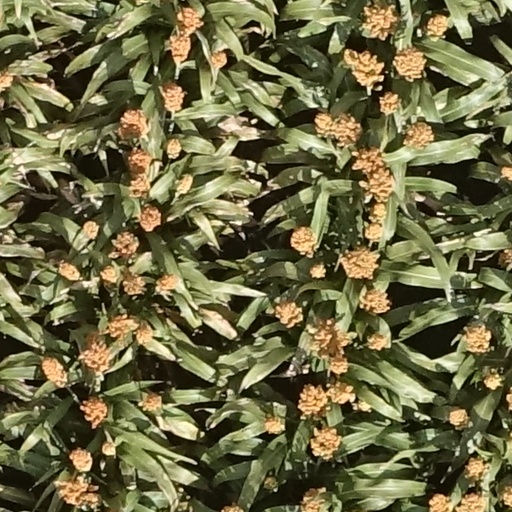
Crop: sorghum